See Magazine

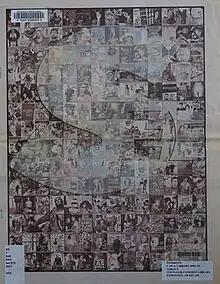
Cover of the last SEE magazine issue from May 26, 2011. Cover assembled by Craig Janzen.

In 2005, a lawsuit was filed against "SEE Magazine", along with the Canadian Revenue Agency by Ron Garth. Garth argued that SEE did not meet the requirement for the tax-breaks they were given as those were designated for Canadian-owned newspaper. As "SEE" was ultimately owned by Hollinger Publishing, a US-based company, they did not qualify. The claim was dismissed in 2007, as was Garth’s appeal in 2009. His final appeal in 2011 was followed by a discontinuance of claim.